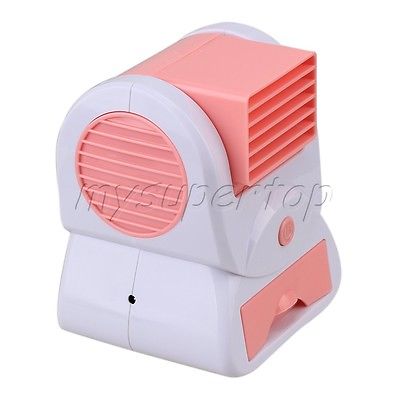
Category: fan